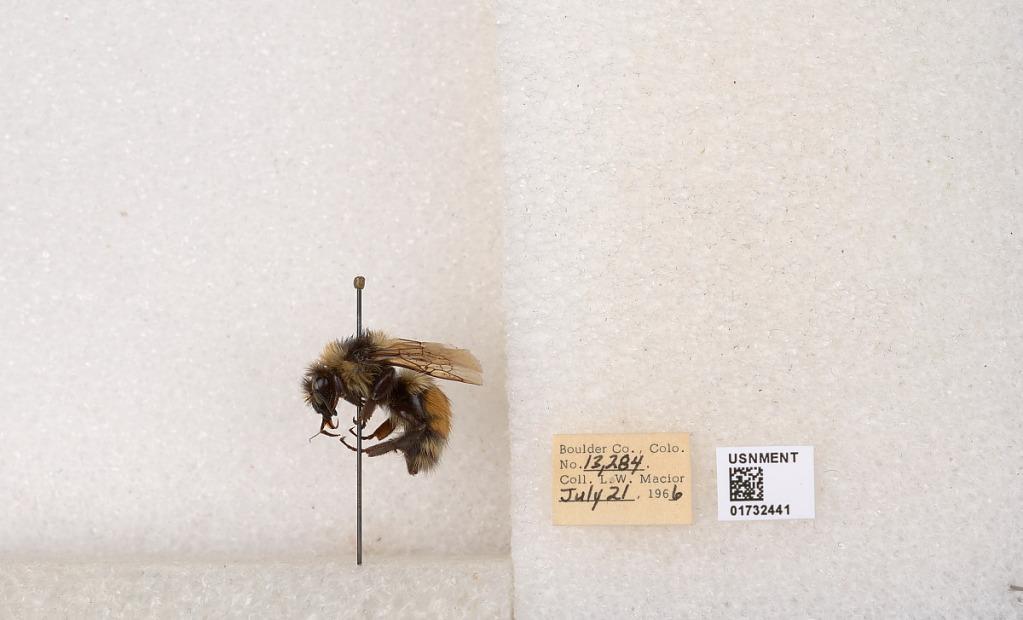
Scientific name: Bombus (Pyrobombus) sylvicola Kirby
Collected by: L. Macior
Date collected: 1966-7-21
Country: United States
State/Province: Colorado
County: Boulder
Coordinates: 40.0163, -105.294